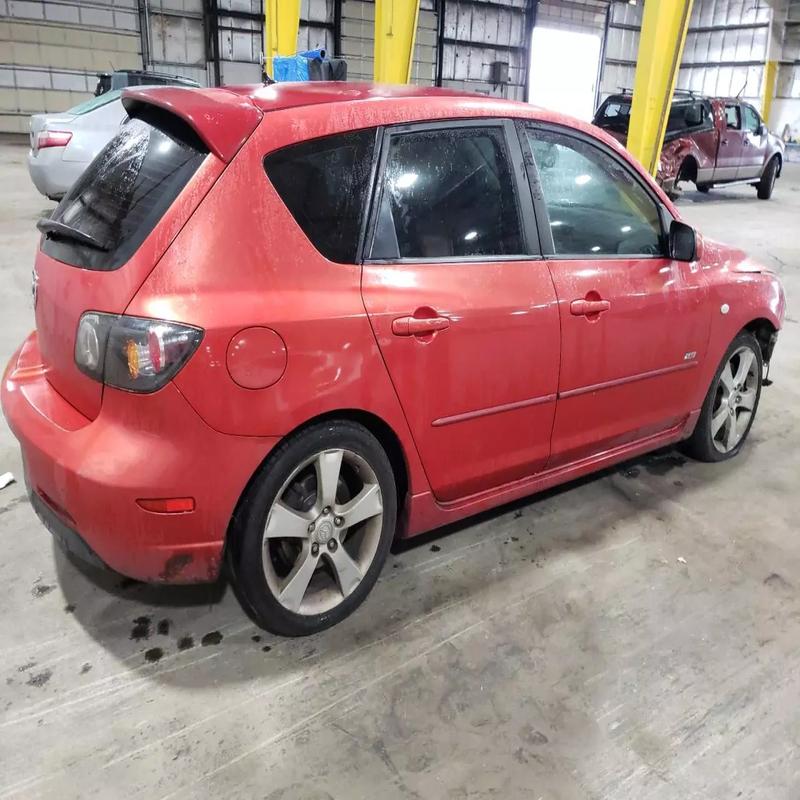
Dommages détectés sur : pare-choc arrière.
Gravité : mineur